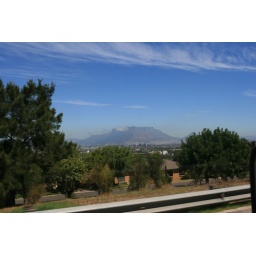
Our first view of table mountain as we drive in